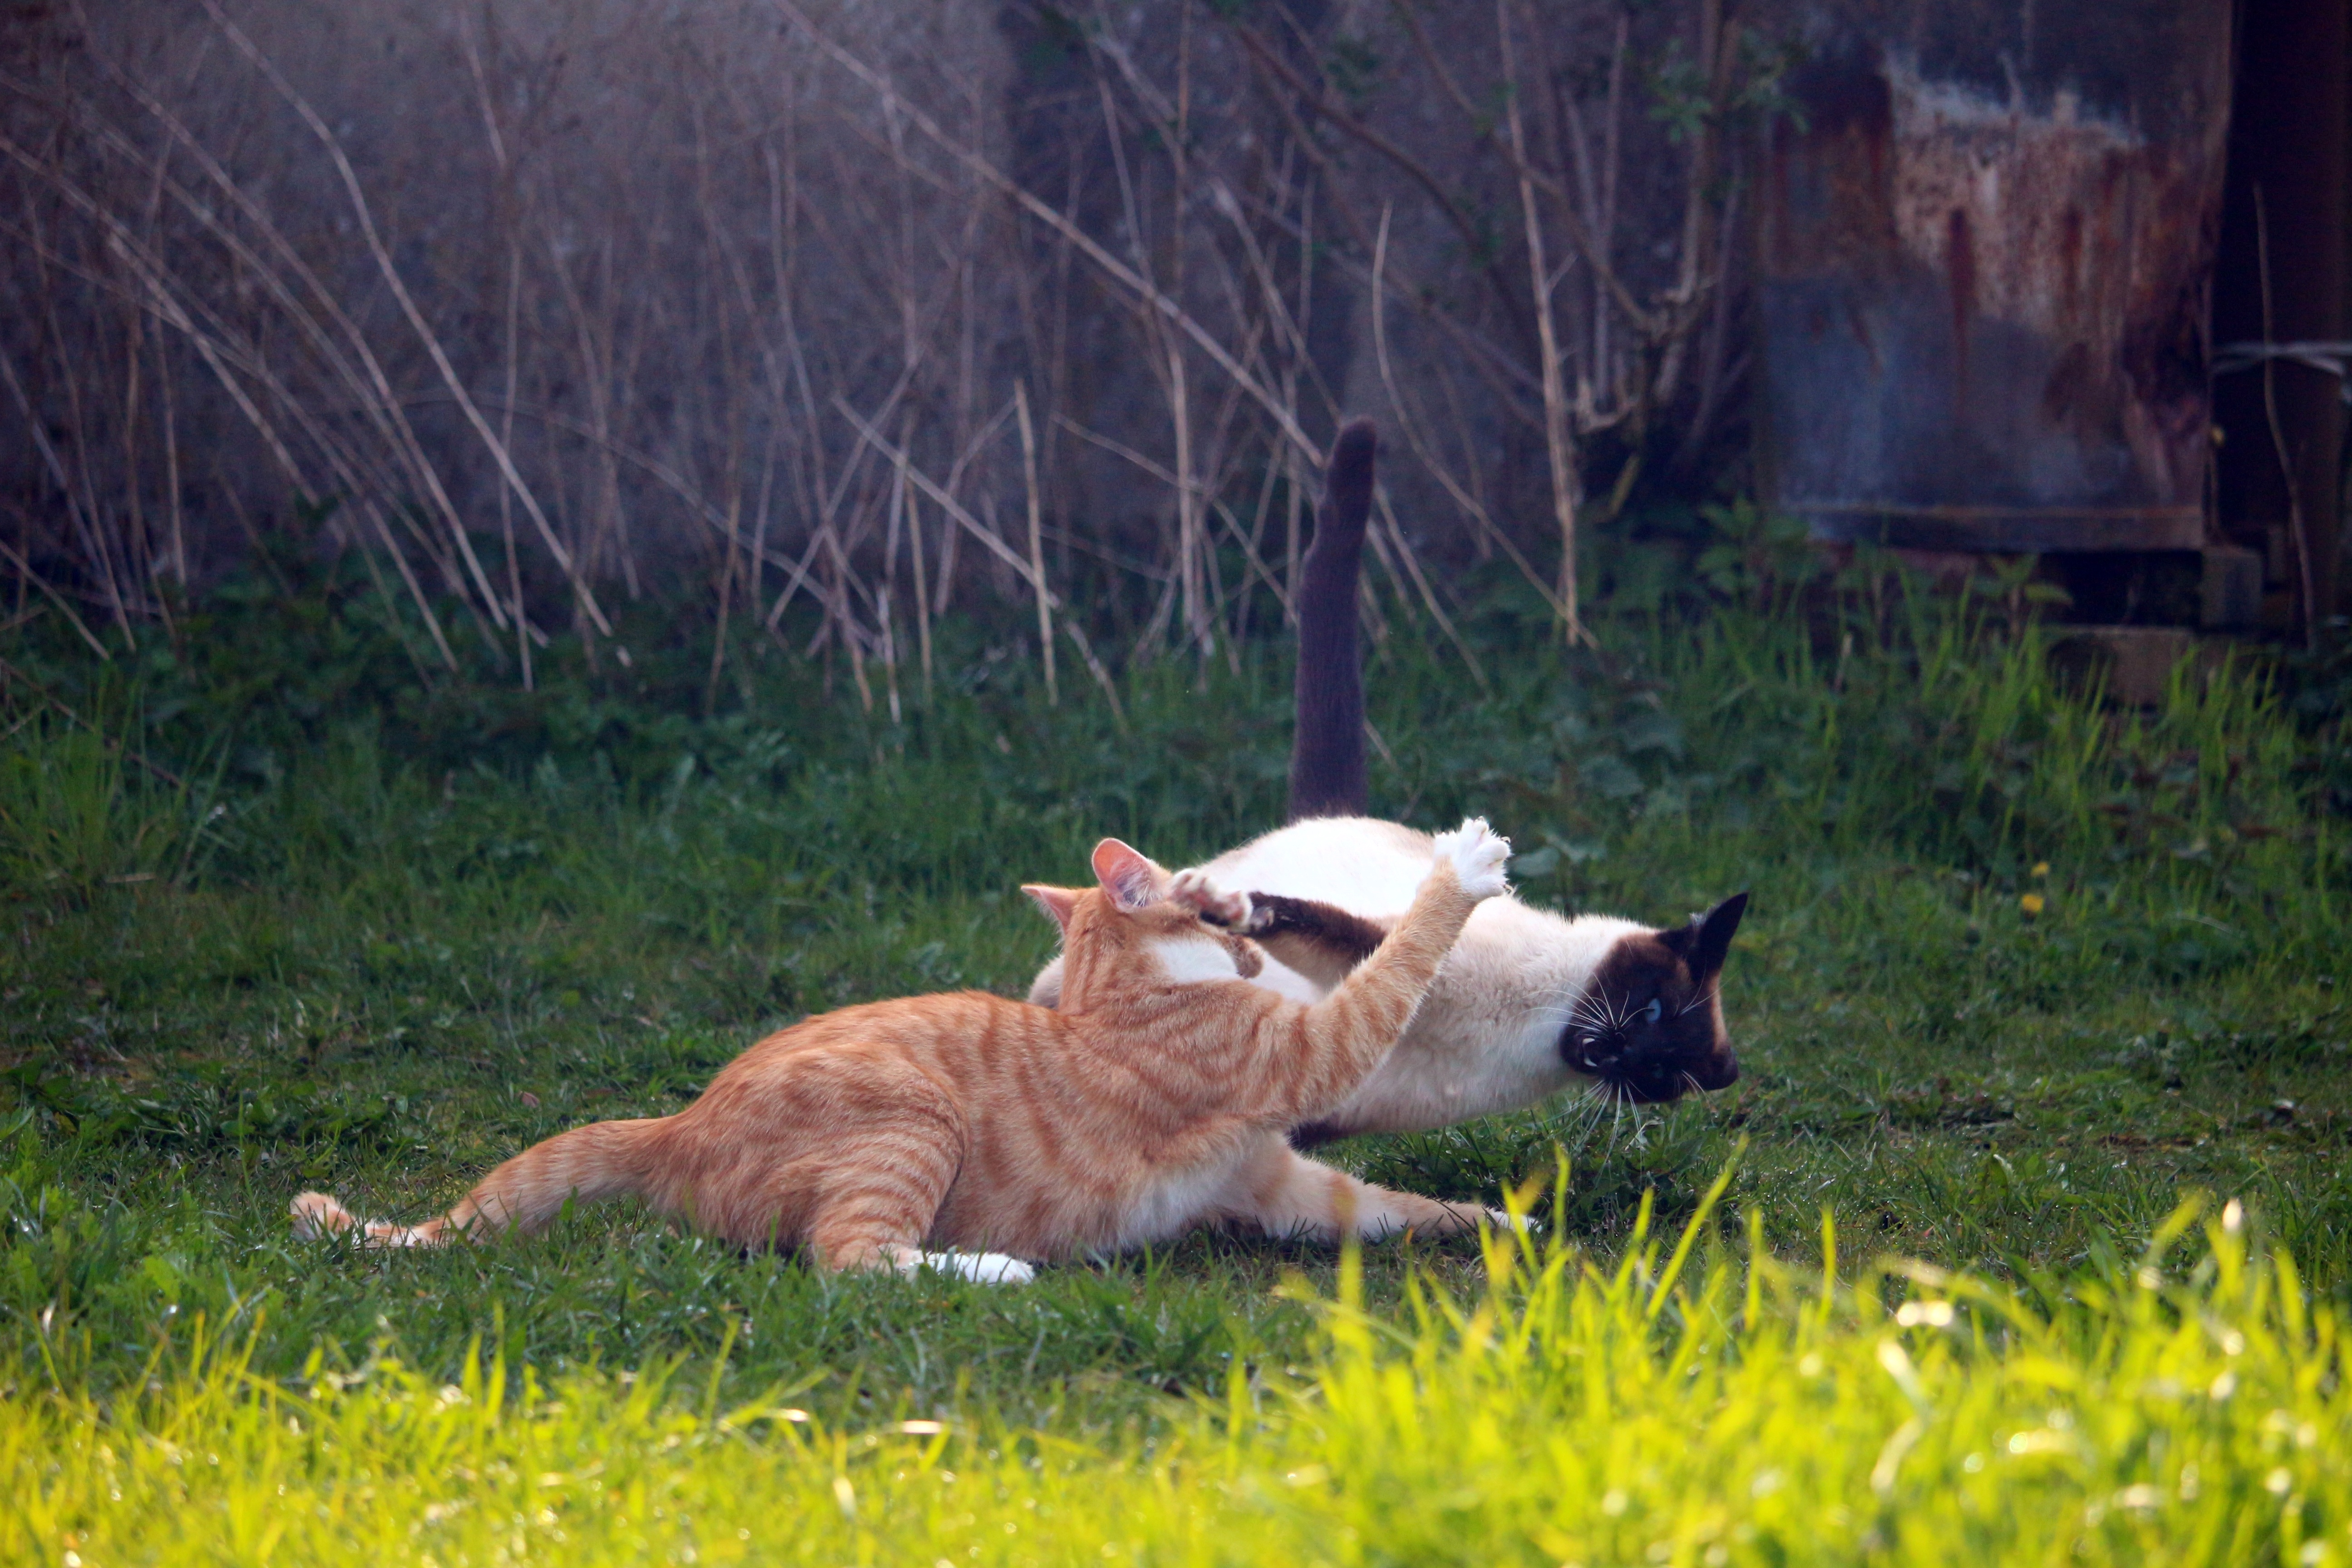
grass, play, dog, wildlife, kitten, cat, mammal, fight, siam, vertebrate, mieze, domestic cat, siamese, siamese cat, breed cat, mackerel, tiger cat, young cat, cat baby, dog like mammal